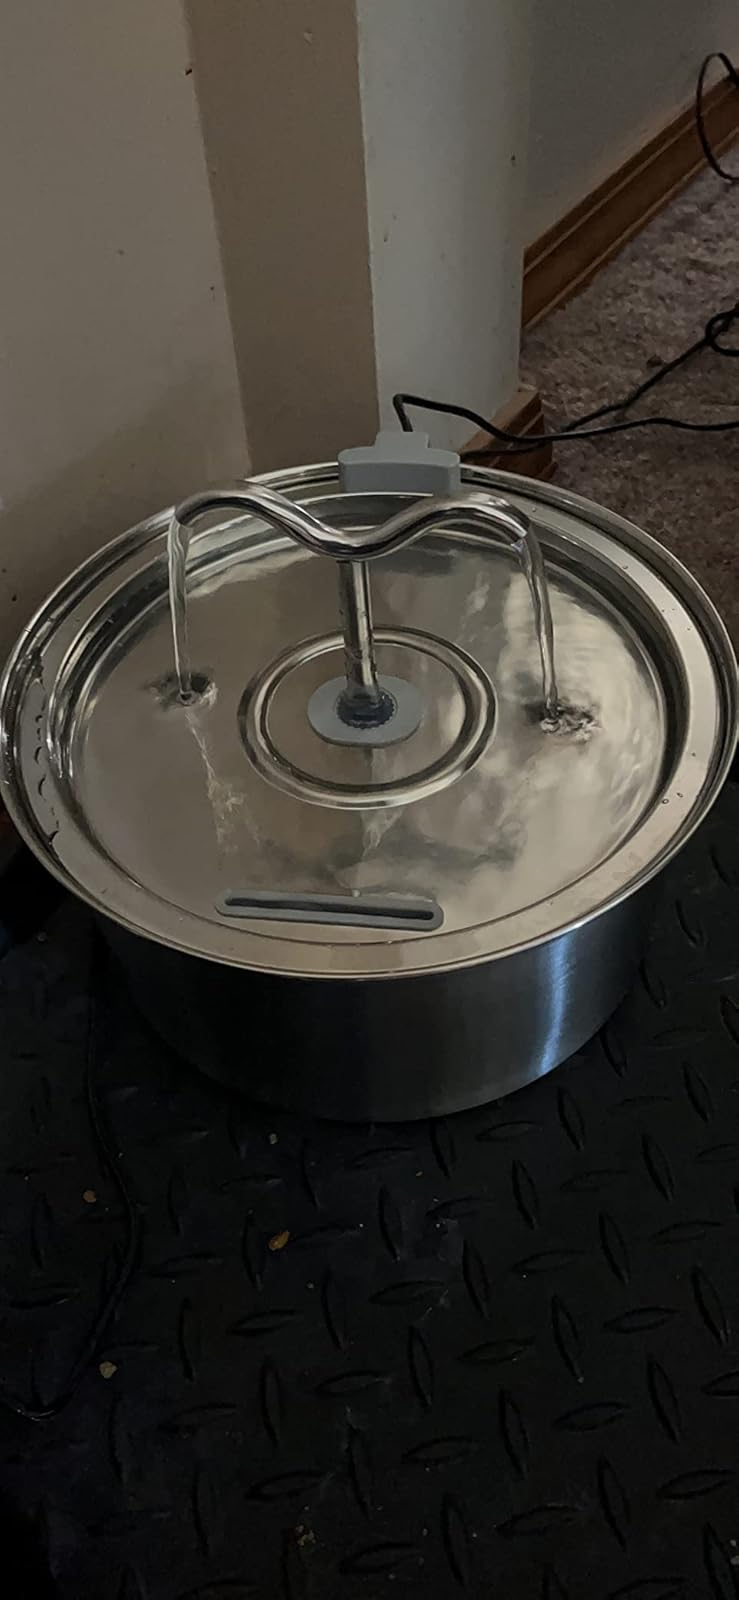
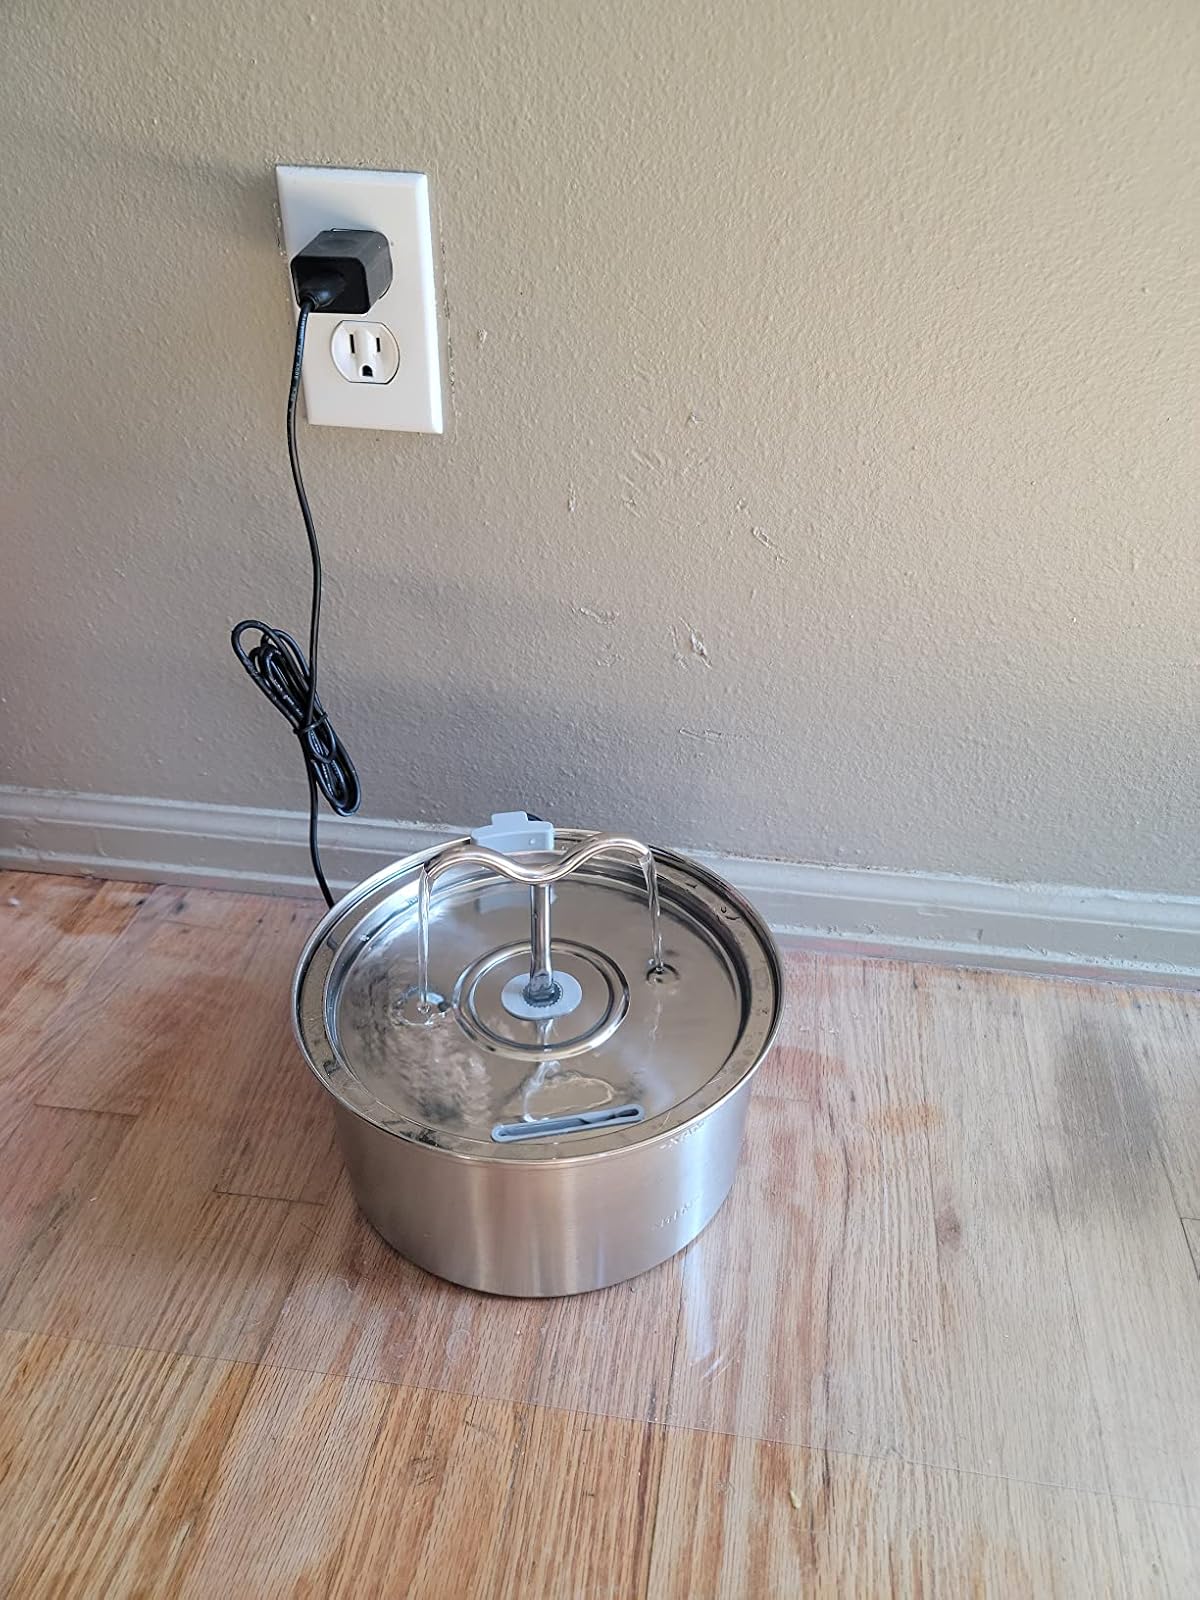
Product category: items_bowl
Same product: yes